Rough Cut (2008 film)

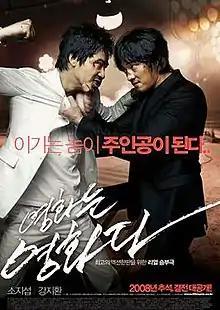
South Korean Poster

Rough Cut is a 2008 South Korean action film. It is the debut feature of director Jang Hoon and based on an original story by Kim Ki-duk. The film had a total of 1,307,688 admissions nationwide.